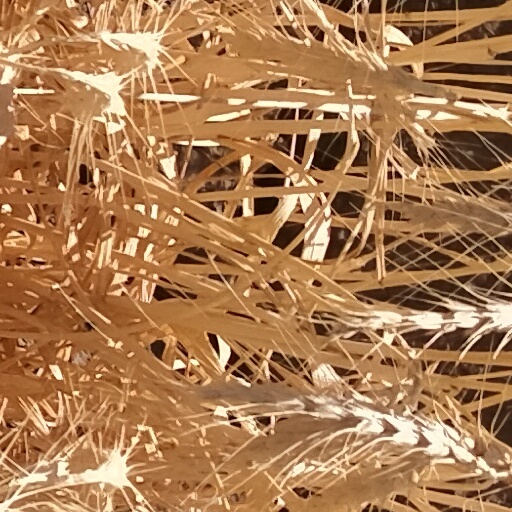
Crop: wheat